Aragorn

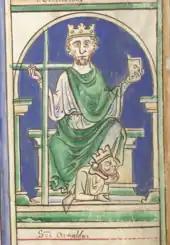
Max Adams suggested that Tolkien based Aragorn on the saint and king Oswald of Northumbria.

The archaeologist Max Adams suggests that Tolkien may have based Aragorn on Oswald, a prince of the Northumbrian royal house exiled to the Kingdom of Dál Riata after Cadwallon King of Gwynedd and Penda King of Mercia laid waste to his ancestral homelands. Oswald returned years later with a raised army of Anglian exiles and retook his kingdom, slaying Cadwallon in the process.